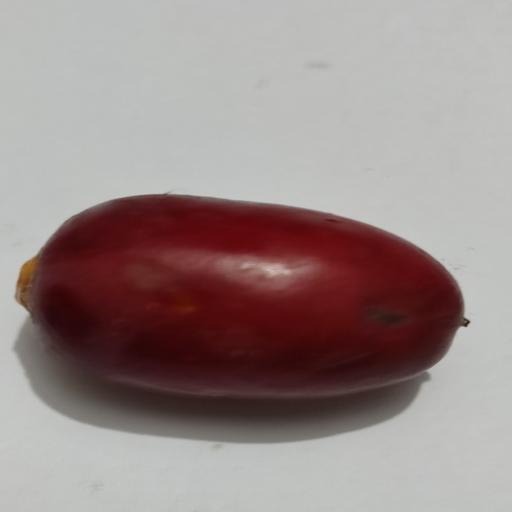
Crop type: Date Palm